Friedrich Fröbel

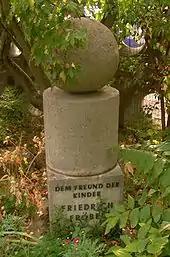
The Fröbel Memorial at the Fröbel Kindergarten in Mühlhausen, Thuringia shows the pedagogical basic forms.

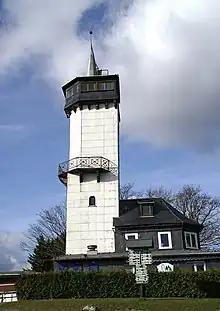
"Fröbelturm" near Oberweißbach

Fröbel’s idea of the kindergarten had found appeal, but its spread in Germany was thwarted by the Prussian government, whose education ministry banned it in a "Kindergartenverbot" edict on 7 August 1851 as "atheistic and demagogic" for its alleged "destructive tendencies in the areas of religion and politics". Other German states followed suit.